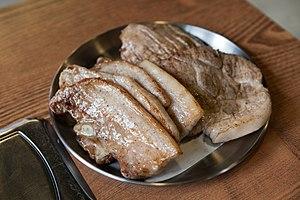
Le samgyeopsal ou samgyeopsal-gui est un type de gui de la cuisine coréenne fait à partir de tranches de poitrine de porc. Il est généralement servi comme repas du soir. La viande, généralement ni marinée ni assaisonnée, est cuite sur un grill par les convives. Le samgyeopsal est généralement servi avec les sauces ssamjang et gireum-jang, des légumes et des feuilles de salade qui servent à envelopper les morceaux de viande.